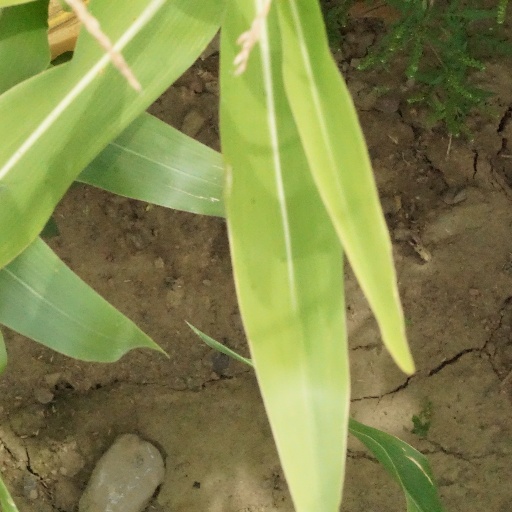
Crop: maize; corn